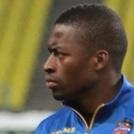
Age: 26